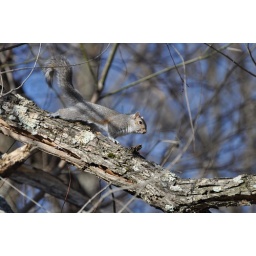
This squirrel was climbing the tree beside the walking trail, took this in Jan.